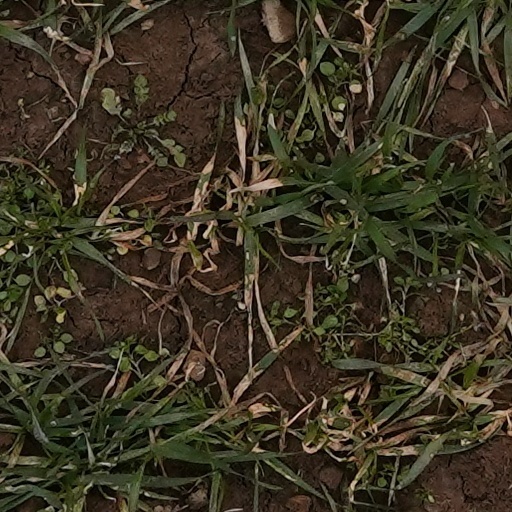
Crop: wheat